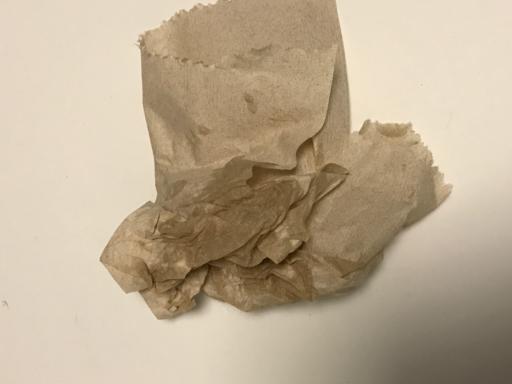
Waste category: trash